Ocean Park Hong Kong

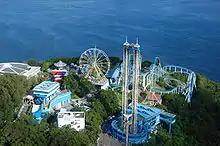
Some of the rides at Marine World, an attraction zone formerly named Headlands Rides.

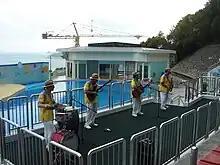
Musicians performing at the Ocean Theatre

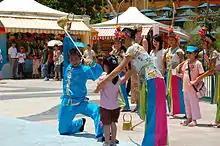
The Culture Show

Hong Kong Disneyland opened in September 2005, and Ocean Park expected up to a 25% decrease in attendance, but the park was not severely impacted in the end. It recorded an average daily attendance of 10,000 during Disneyland's opening period, down from the 11,000visitors during the same time the previous year. The park later surpassed its own annual attendance record in May 2006, less than 11 months after it set a record of 4,030,000visitors. Forbes magazine subsequently recognised the park as one of the "10 Most Popular Amusement Parks in the World", and further dubbed Zeman "Hong Kong's Mouse Killer" in 2007.